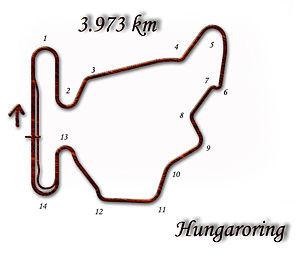
Le Grand Prix automobile de Hongrie est un événement sportif de course automobile qui compte depuis 1986 pour le championnat du monde de Formule 1 et se dispute sur le Hungaroring, près de Budapest.